Lloyd Glasspool

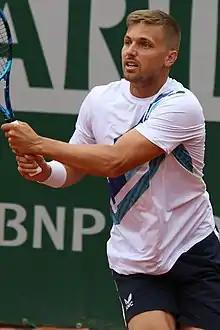
Glasspool at the 2022 French Open

Lloyd Glasspool (born 19 November 1993) is a British professional tennis player who specialises in doubles. He has a career-high doubles ranking of No. 3 reached on 14 July 2025 and a singles ranking of No. 282 reached on 25 July 2016.